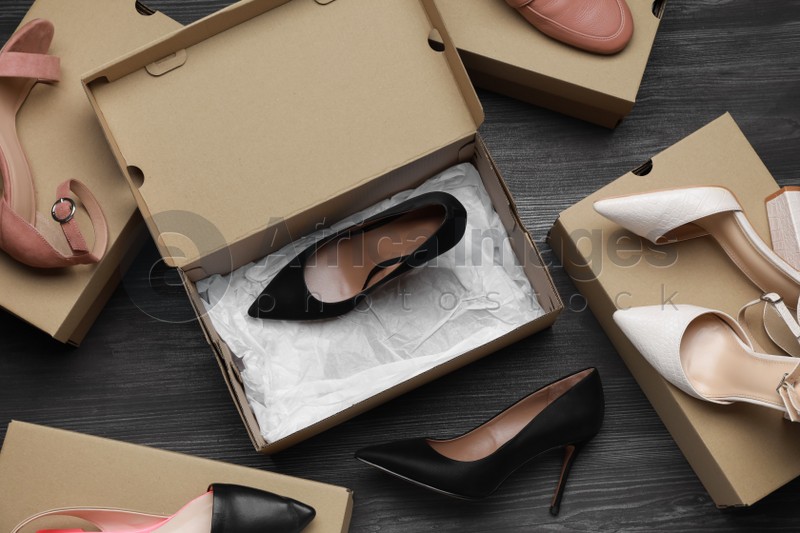
Label: cardboard